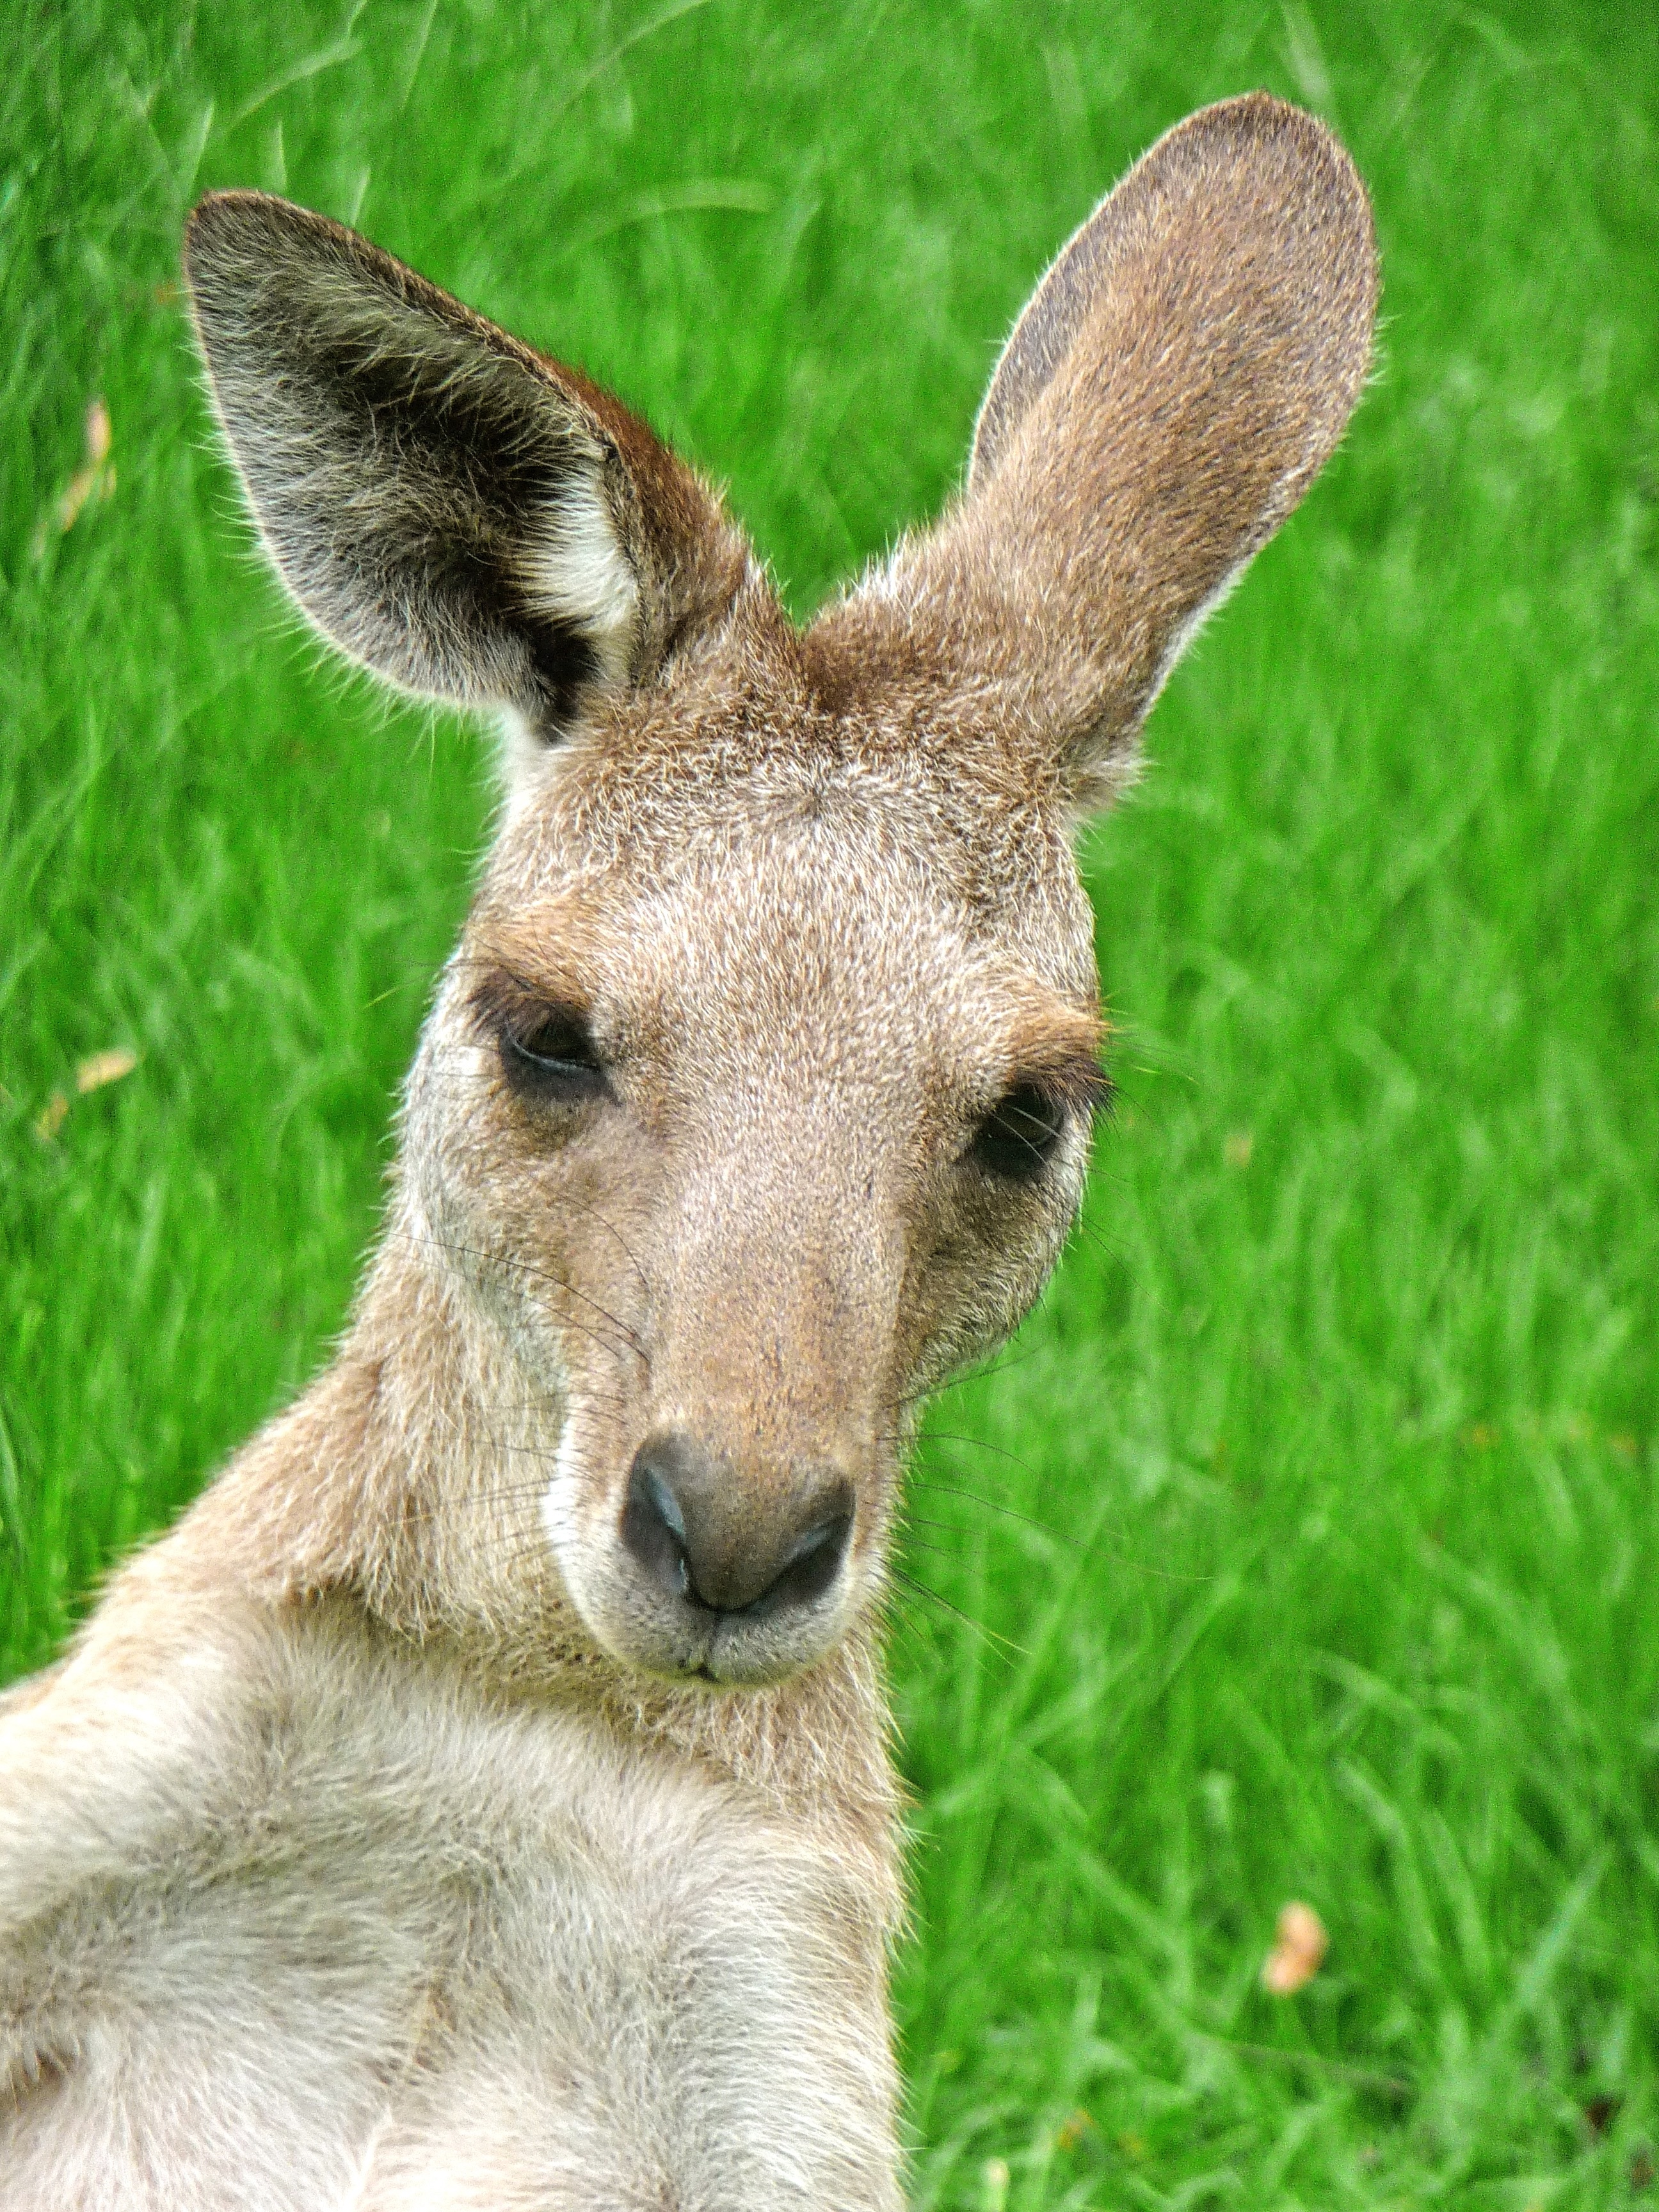
cute, wildlife, deer, portrait, mammal, fauna, kangaroo, face, vertebrate, expression, marsupial, white tailed deer, frontal, macropodidae, musk deer